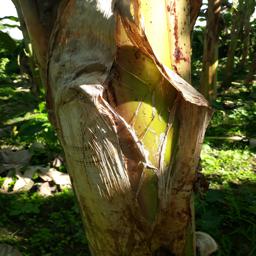
Label: PSEUDOSTEM WEEVIL